İçerde

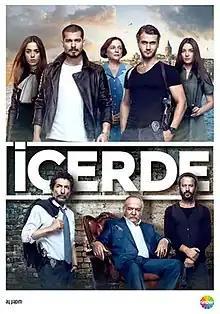
İçerde series poster

İçerde (English: "Inside") is a Turkish action thriller television series produced by Ay Yapım based on "The Departed". The series first aired on 19 September 2016 on Show TV. The series received mixed reviews throughout its original run, however the performances of both lead actors Çağatay Ulusoy and Aras Bulut İynemli were met with critical acclaim.